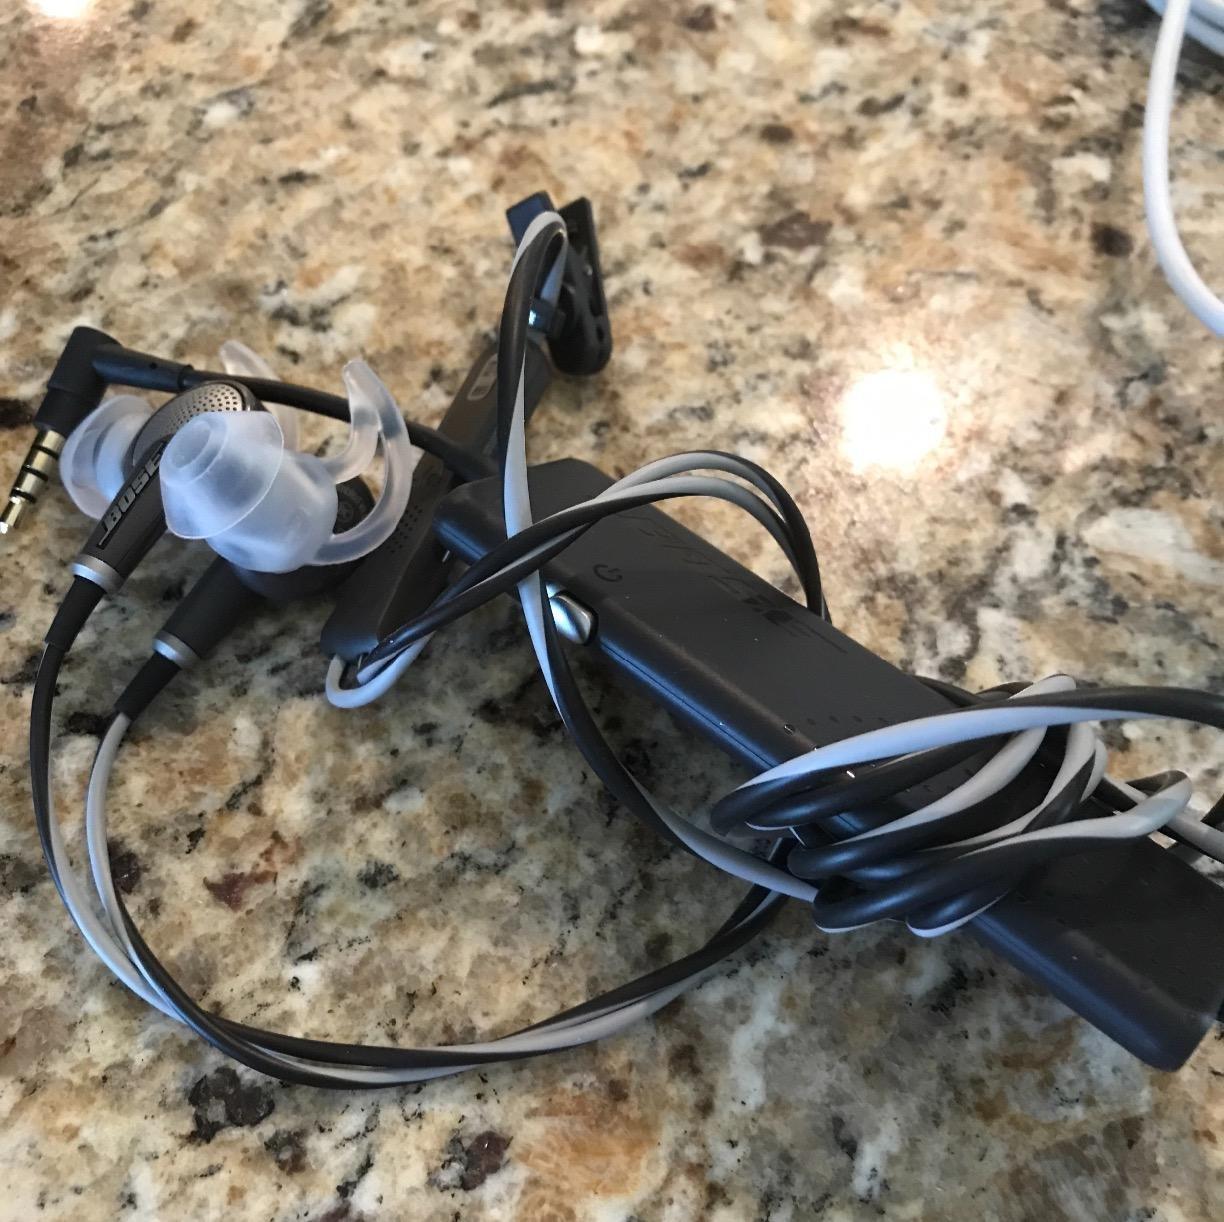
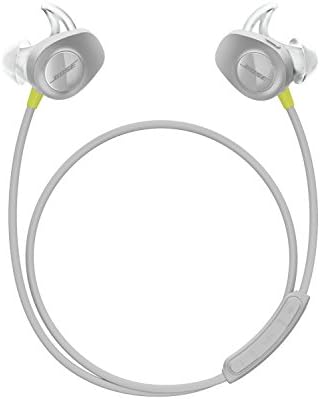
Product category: headphones
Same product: no